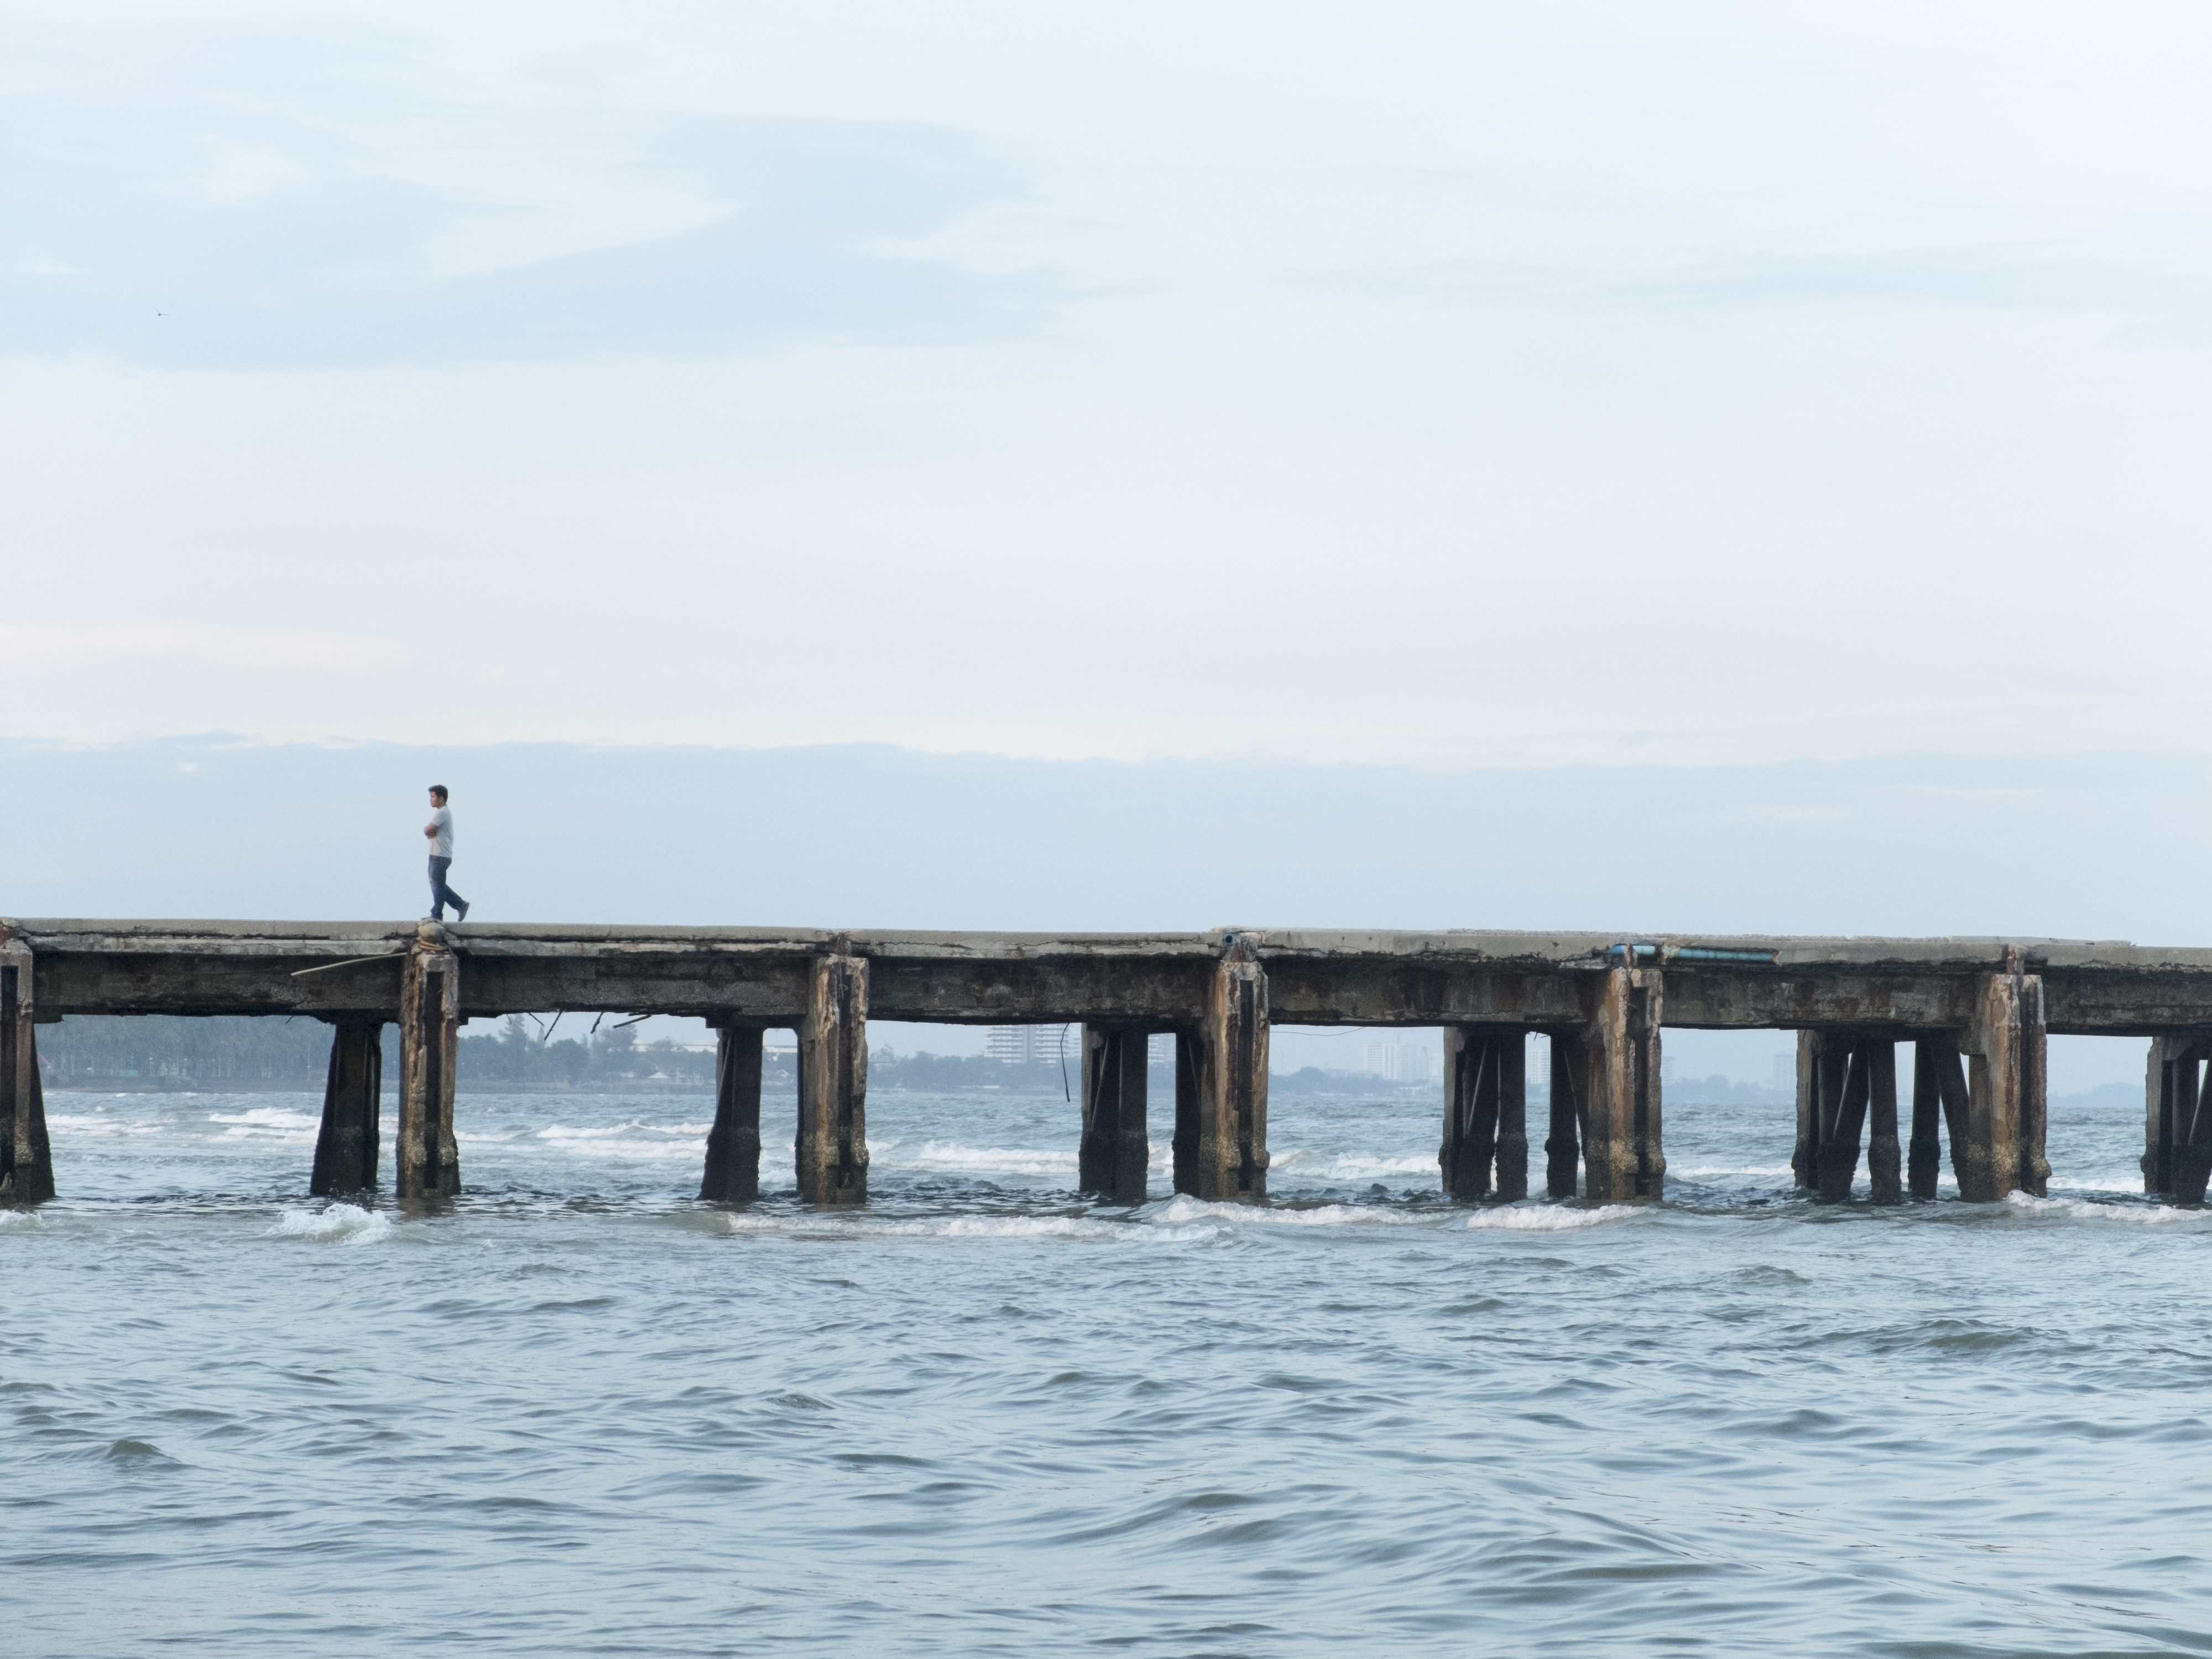
beach, sea, coast, water, outdoor, ocean, horizon, walking, sky, bridge, shore, wave, pier, solitude, contemplation, bay, reservoir, waves, publicdomain, background, minimalist, breakwater, nonbuilding structure